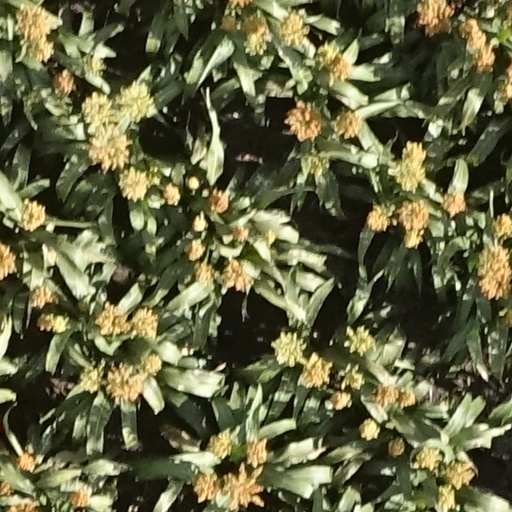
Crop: sorghum